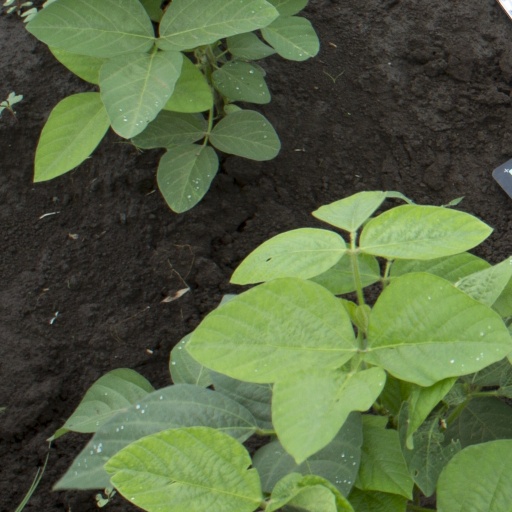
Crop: soybean